Jules Vallès

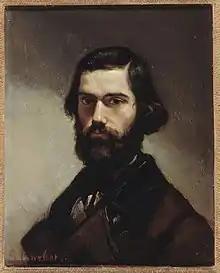
Jules Vallès by Gustave Courbet

Jules Vallès (1832–1885) was a French journalist, author, and left-wing political activist.